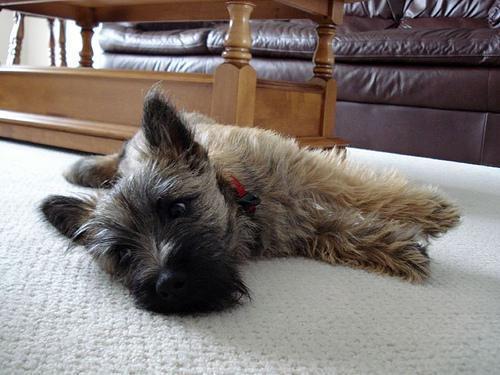
cairn